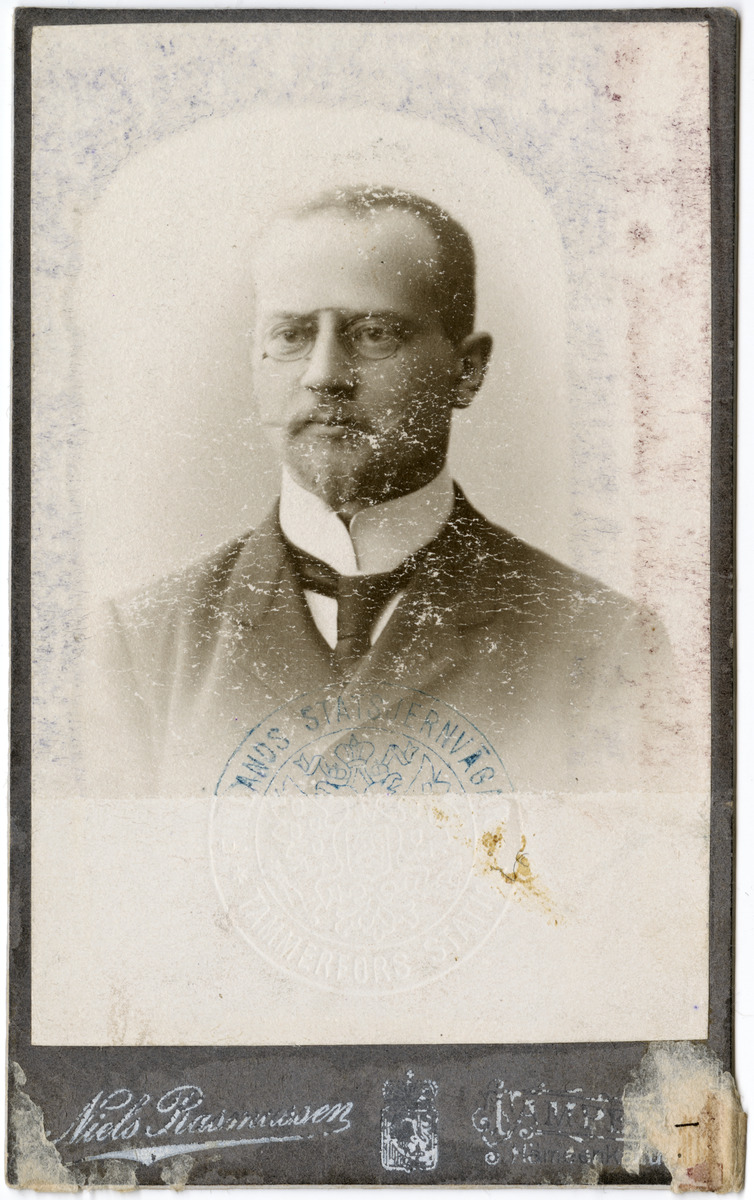
Insinööri Carl Bäckström, Kulosaaren huvilayhdyskunnan aktiiveja
sisällön kuvaus: Insinööri Carl Bäckström, Kulosaaren huvilayhdyskunnan aktiiveja.  Kuvassa on sen alaosassa leima: FINLANDS STATSJÄRNVÄG(...) TAMMERFORS STATION. mustavalkoinen
Kuvaaja: Rasmussen, Niels, valokuvaaja
Ajankohta: kuvausaika 1910 -luku?
Paikka: Suomi, Uusimaa, Helsinki, Helsinki
Aiheet: Bäckström, Carl, insinöörit, parta, viikset, kaulukset, solmiot, silmälasit, nenälasit, leimat